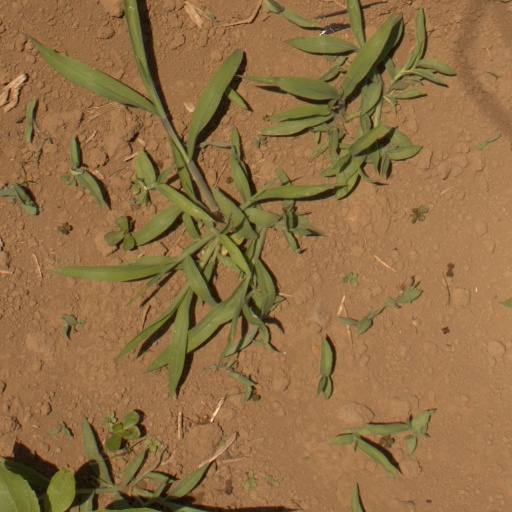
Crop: Jerusalem artichoke